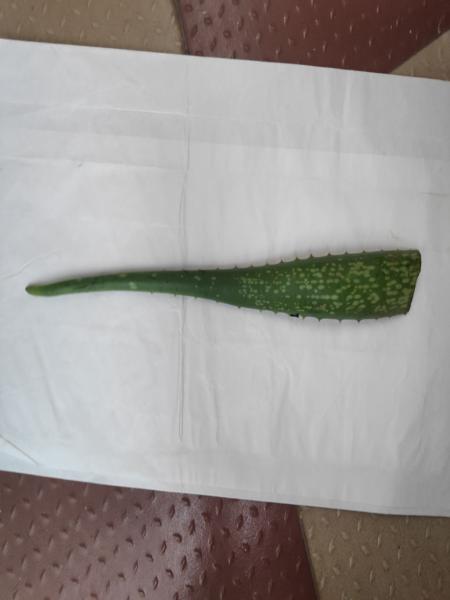
Plant: Aloevera